Battle of Hareira and Sheria

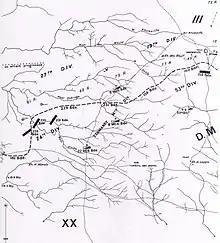
Falls Map 8 deployments in the Tel el Khuweilfe area before the attack on 6 November

The EEF's XX Corps (less the 53rd (Welsh) Division and the Imperial Camel Corps Brigade temporarily attached to Desert Mounted Corps) was to attack the Kauwukah system of trenches in the centre of the Gaza to Beersheba line. Allenby concentrated four divisions of 40,000 infantry for the main flank attack, south of Tel esh Sheria.